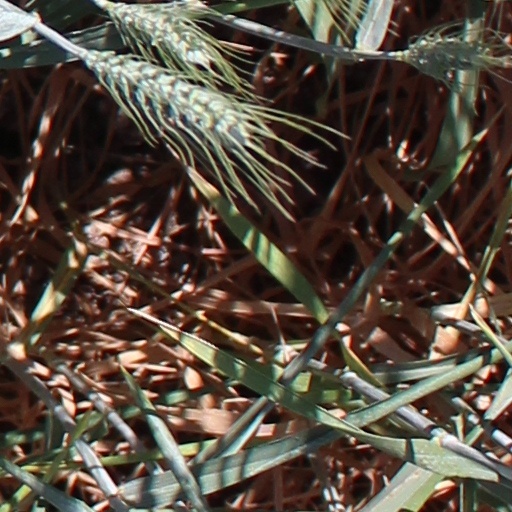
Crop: wheat